Pusher 3

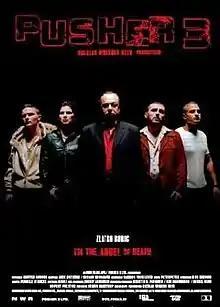
Theatrical poster

Pusher 3 (also known as Pusher Ξ: I'm the Angel of Death) is a 2005 Danish crime film written and directed by Nicolas Winding Refn. It is the third and final installment of the "Pusher" trilogy. A Hindi remake of the first film was then released in 2010, with an English-language remake following in 2012, with Zlatko Burić reprising his role.